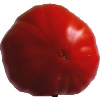
Label: Tomato 3